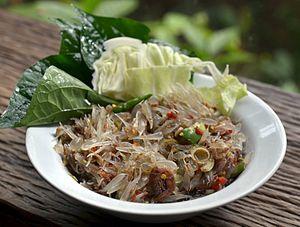
La salade de papaye verte est une salade épicée à base de papaye verte râpée. D'origine lao, elle est couramment consommée à travers l'Asie du Sud-Est, où elle porte de nombreux noms : tam som, tam maak hoong, som tam, bok l'hong, gỏi đu đủ en vietnamien. Ce plat combine les cinq saveurs principales des cuisines locales : l'acidité de la lime, l'épicé du piment, le salé et l'umami de la sauce de poisson et le sucré du sucre de palme.
Une salade composée ou salade mixte est une recette de cuisine à base de mélange de salade et de composition de divers ingrédients. Variante des assiettes composées, il en existe une multitude de recettes de toutes les cuisines du monde.